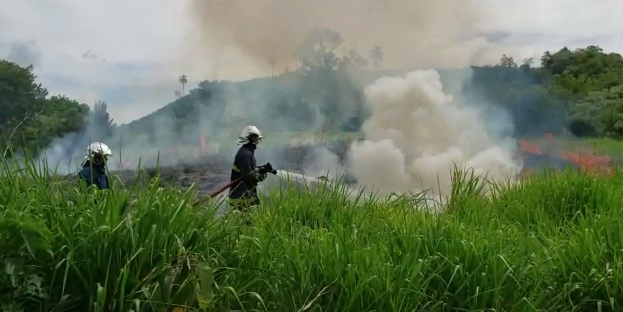
Fire: yes
Smoke: yes